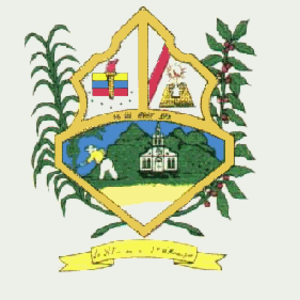
Zea est l'une des 23 municipalités de l'État de Mérida au Venezuela. Son chef-lieu est Zea. En 2011, la population s'élève à 11 162 habitants.